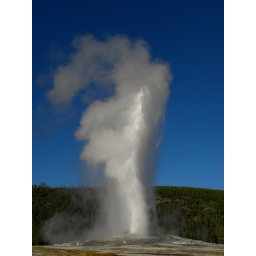
It was a picture postcard day in Yellowstone.....exceptionally clear blue sky and just gentle breezes.